Henry I. Paddock House

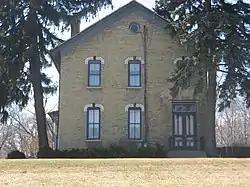

The Henry I. Paddock House is a historic house at 346 Sheridan Road in Winthrop Harbor, Illinois. Built in 1860 by Henry I. Paddock, the house is the oldest in Winthrop Harbor. The house was designed in the Italianate style, a popular choice in the 1850s and 1860s. Its design includes a front-facing gable and tall, thin windows topped with arches, both typical Italianate elements; it originally included two Italianate porches as well. The house was remodeled in 1884 to add Queen Anne elements, including a bay window with wood detailing and stained glass transoms above the doors.